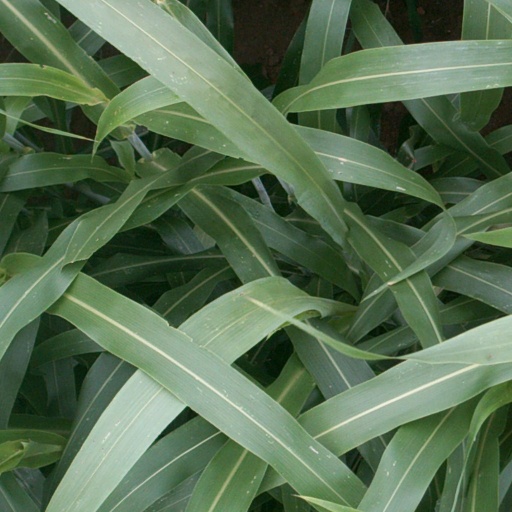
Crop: sorghum